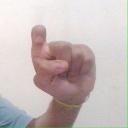
अक्षर: इ